Sharknado 2: The Second One

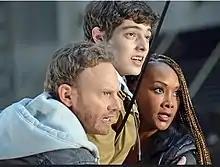
Ian Ziering, Vivica A. Fox and Dante Palminteri prepare to jump the sharks

Many of the cameo appearances made nods to previous roles the guests had played. Robert Hays was previously a pilot in "Airplane!"; Judd Hirsch was a cab driver in "Taxi", Daymond John is a panelist on "Shark Tank", Jared Fogle was a longtime spokesman for Subway restaurants, and Billy Ray Cyrus was a doctor in "Doc".